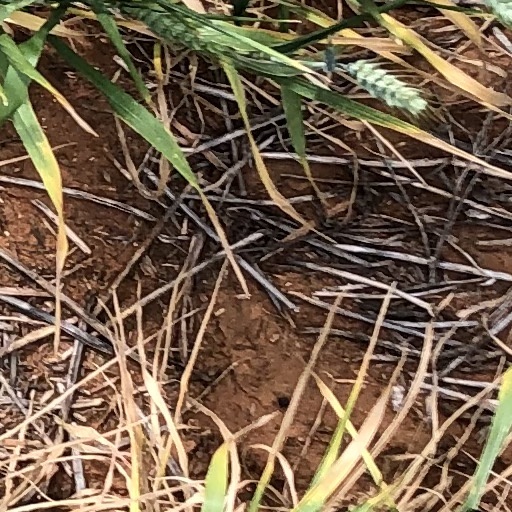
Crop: wheat